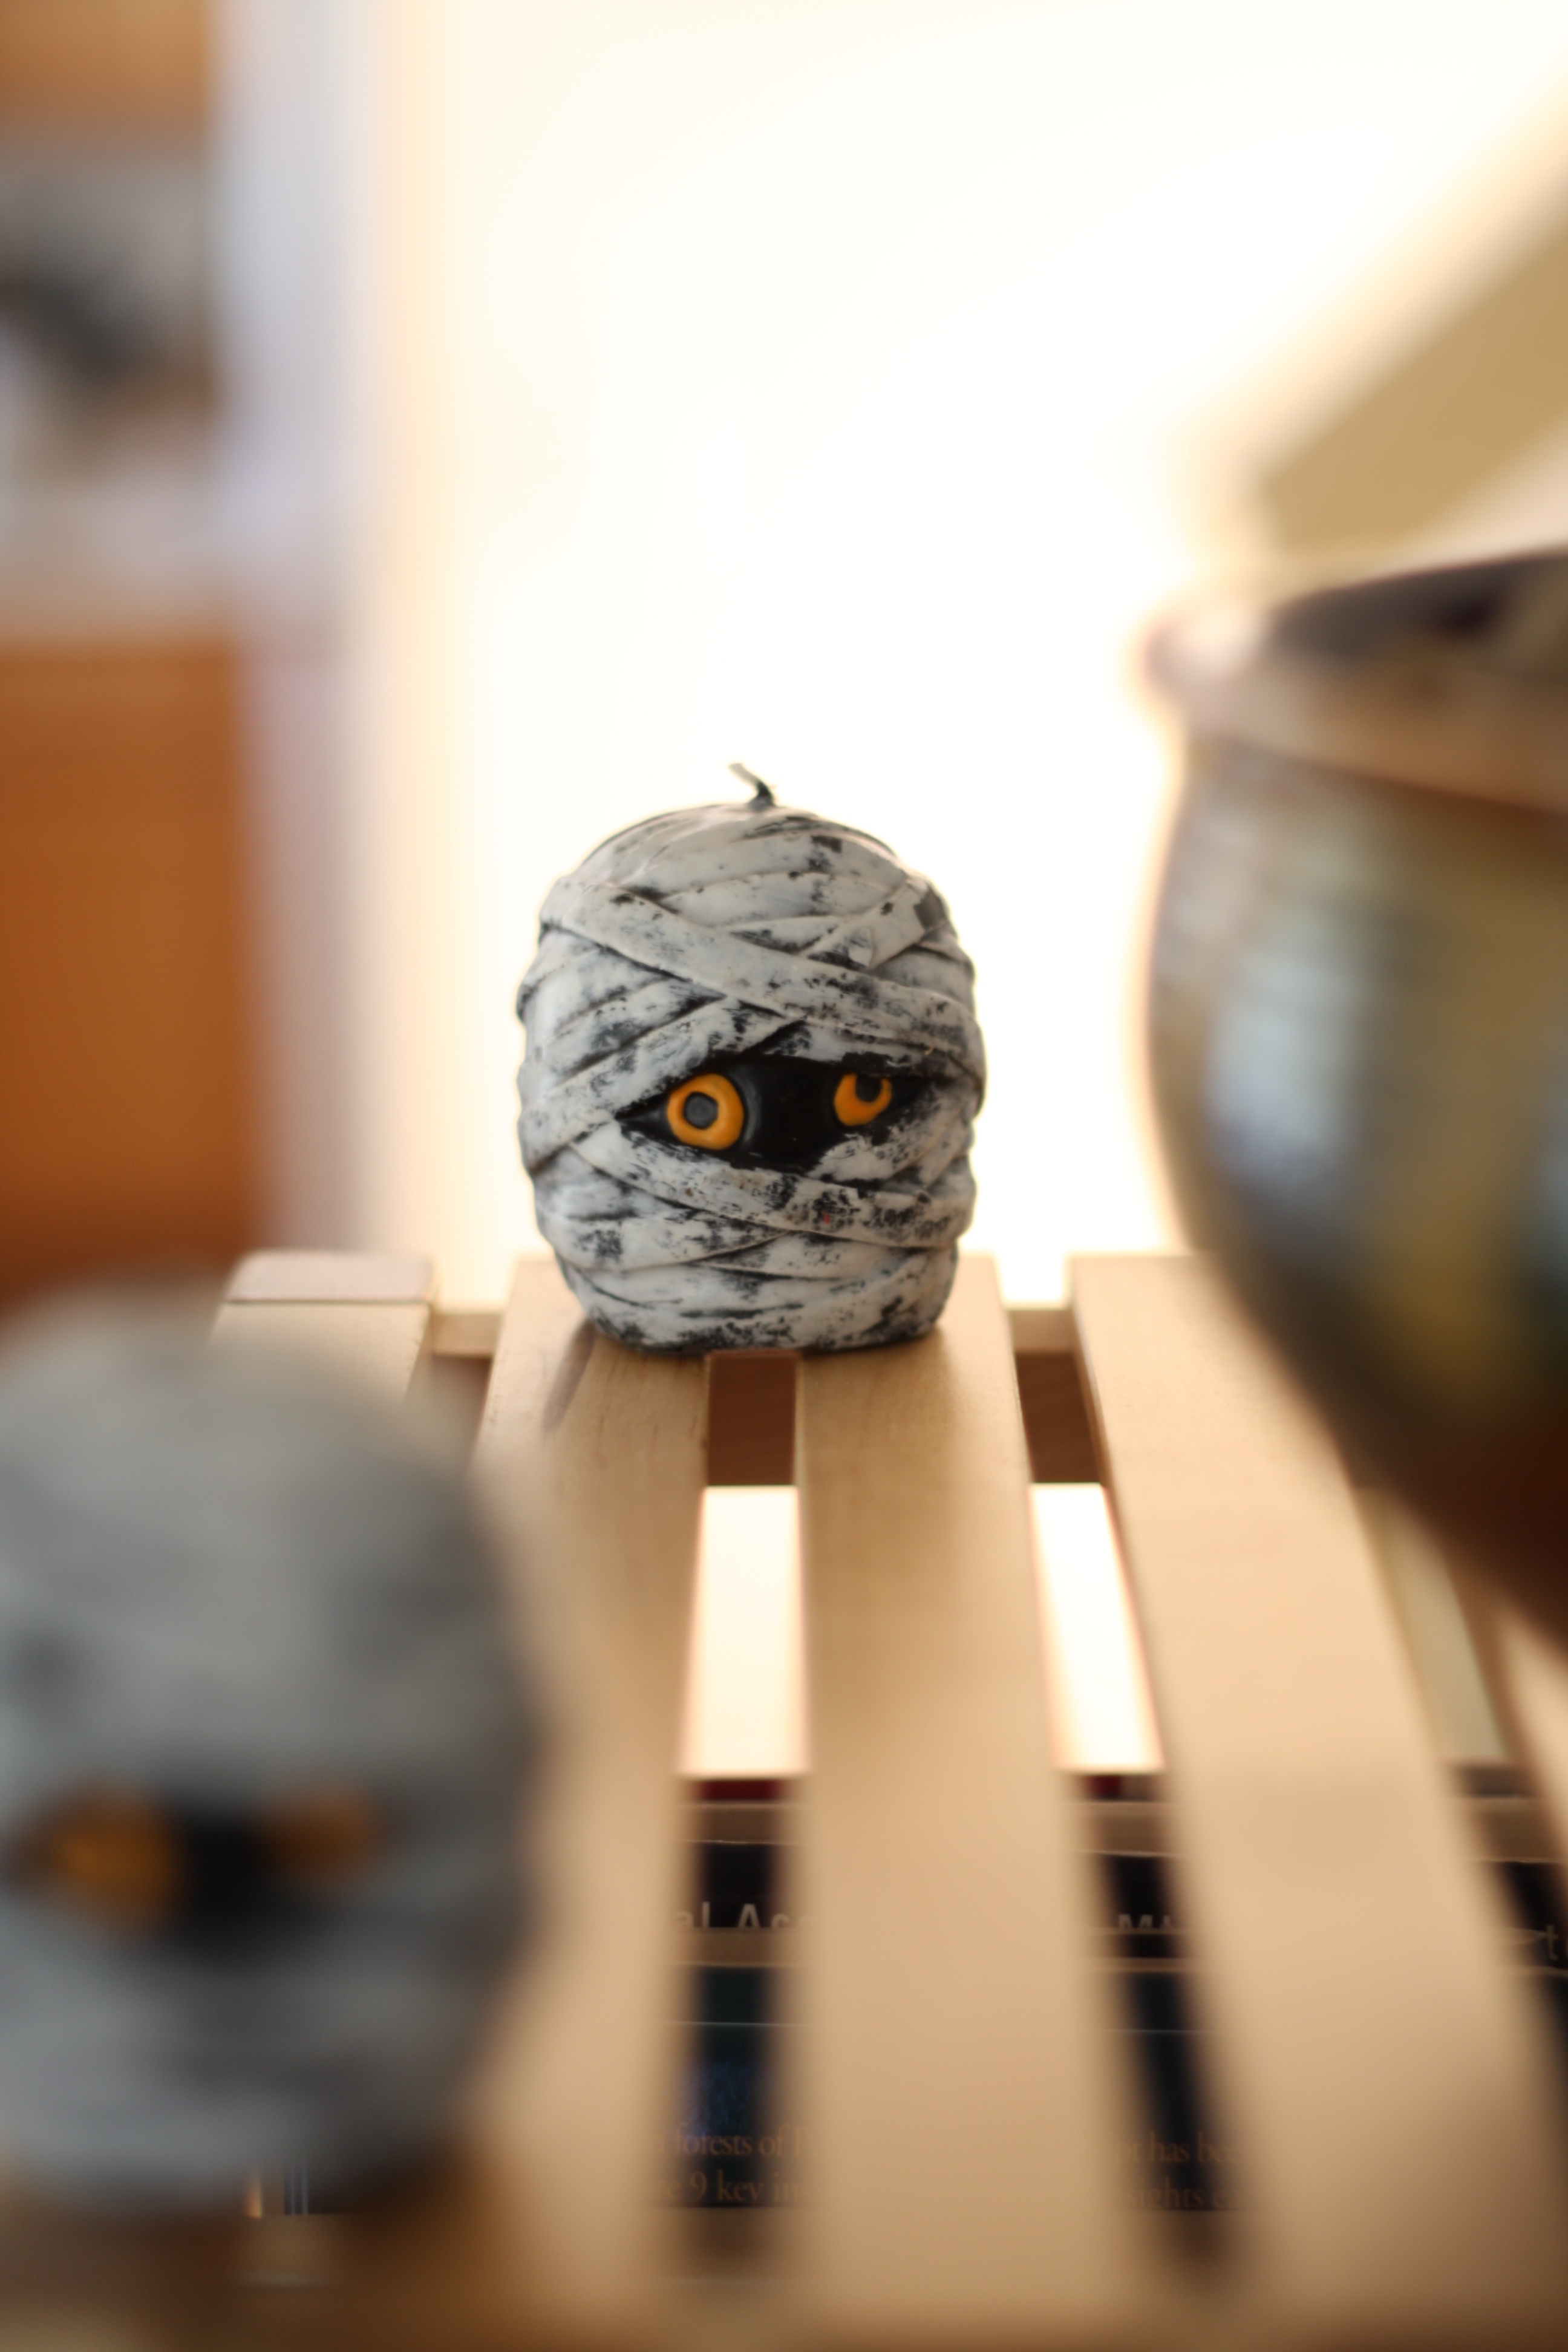
wood, spooky, home, decoration, halloween, shelf, skull, art, design, head, skeleton